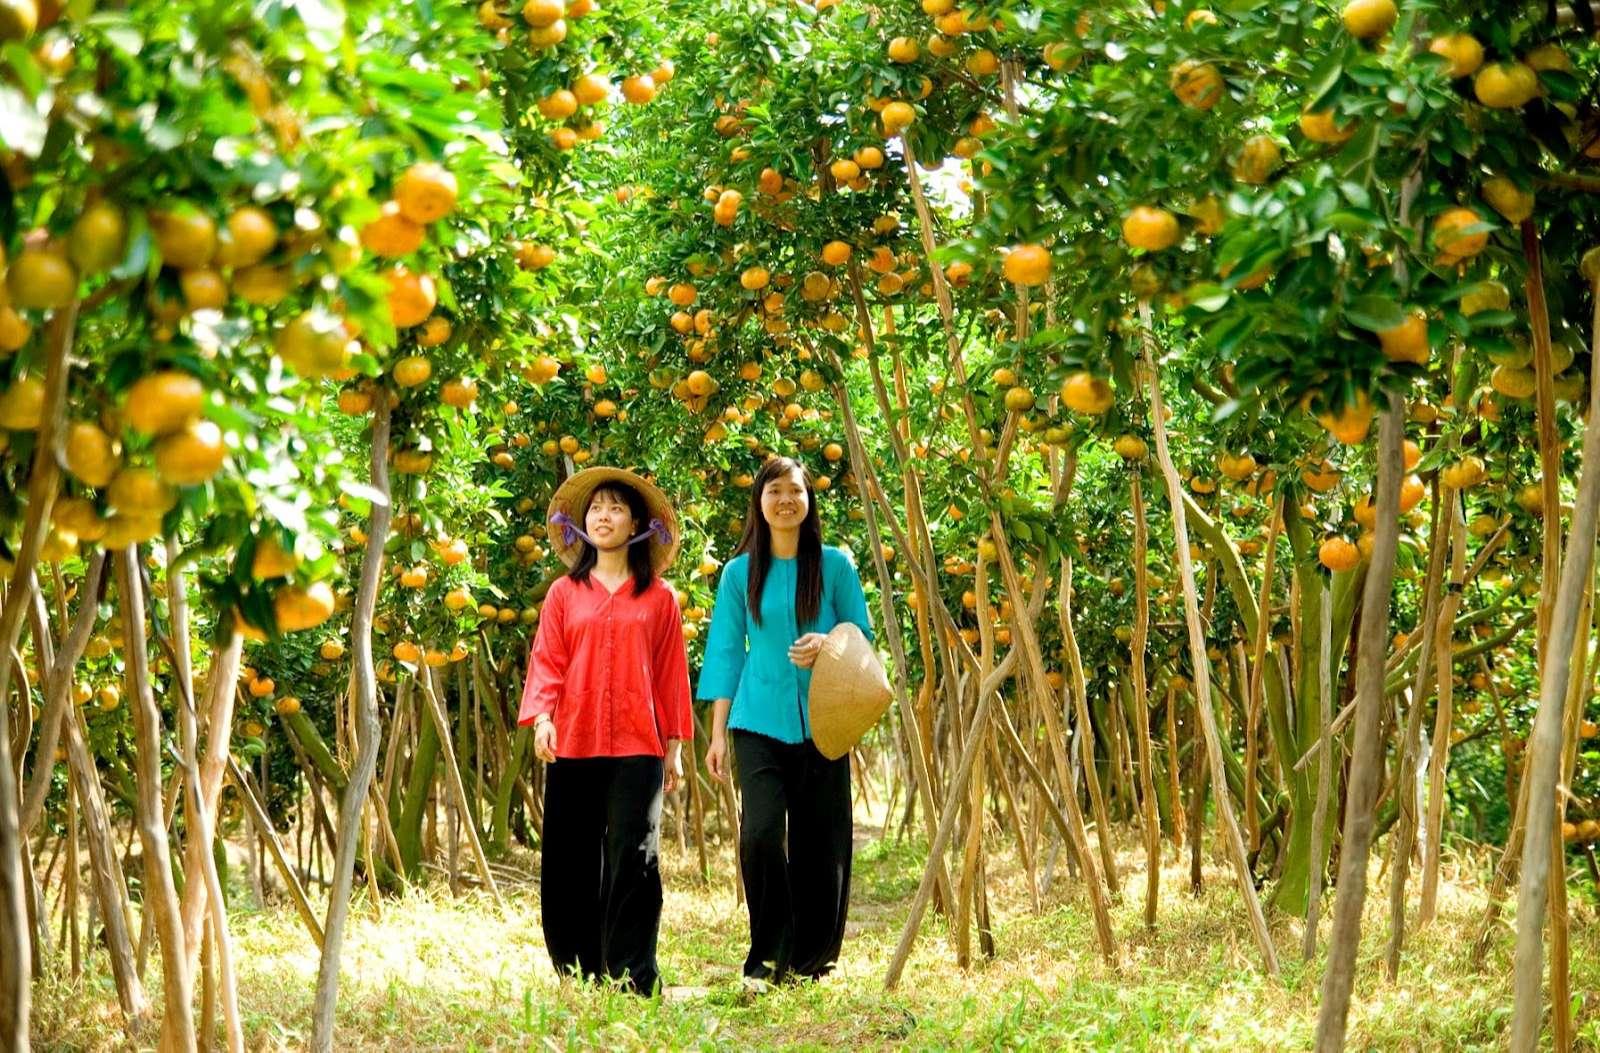
hai cô gái đang tản bộ cùng nhau trong vườn trái cây